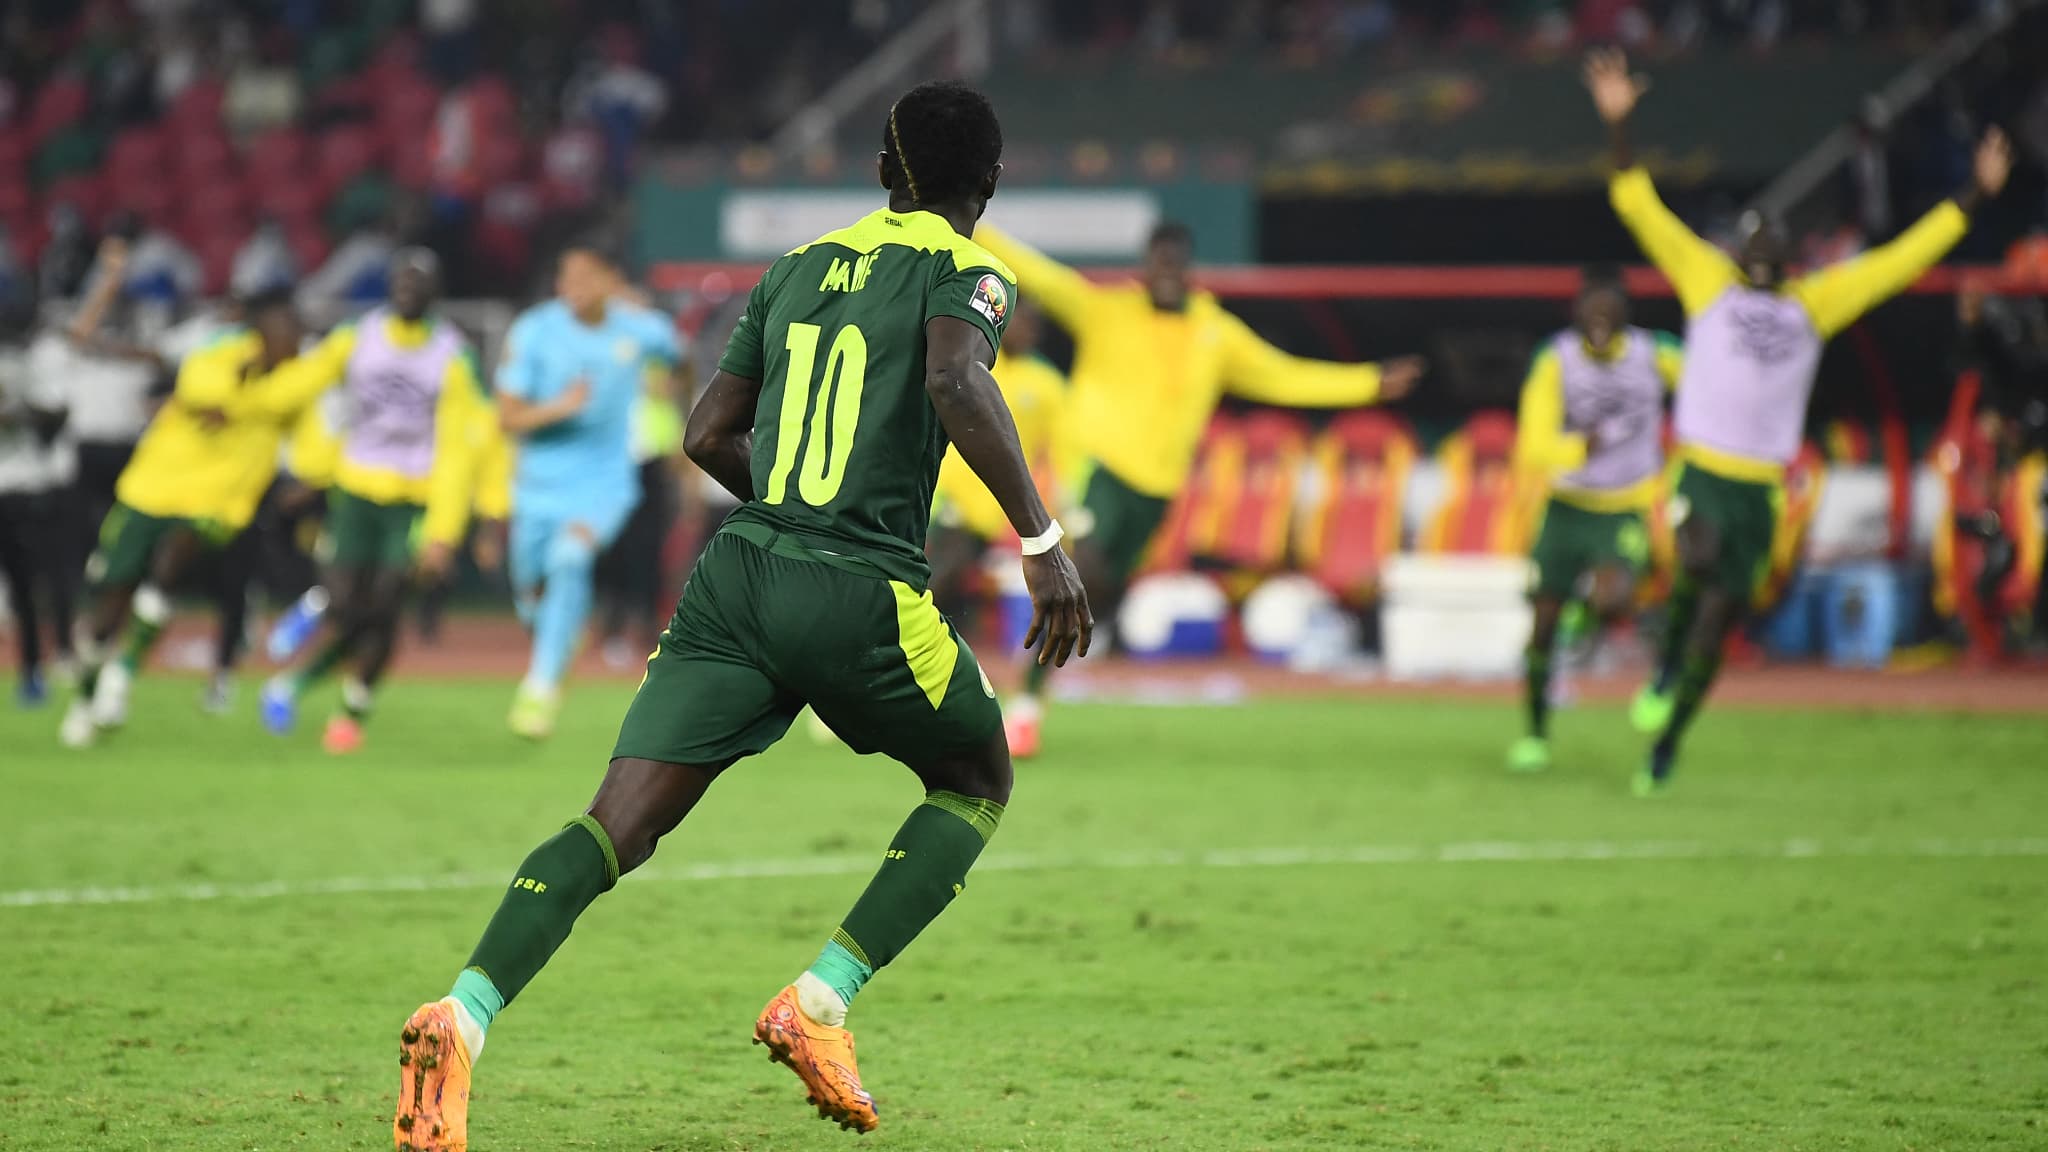
Kii de Saajo Maane la. Ma Nga ca barabu futbalukaay ba. Moom ab Senegale la, maanaan saa-senegaal la, fii la dëkk. Ma nga dëkk fale ca suufu réew mi, ca Séeju, dëkk bu ñuy wax Bàmbaali. Moom Dat futbal fii ci Senegaal ak fale ca liweerpuul ca Àngalteer. Sóor bu warañ la nag.